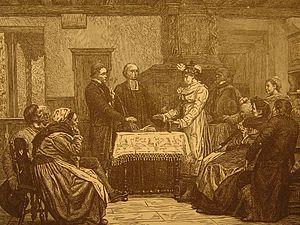
Au XVIᵉ siècle un mouvement de renouveau suscité par Luther toucha aussi l'Alsace. Rejeté par les autorités de l'Église romaine, il a conduit au protestantisme. Celui-ci s’est maintenu à travers les siècles, partageant la foi chrétienne de toujours, mais incarnant une autre manière de vivre cette foi. Le protestantisme en Alsace, bien que minoritaire, a marqué l’histoire religieuse, culturelle et sociale de la région. Il s’est manifesté, en particulier, par quelques grandes figures telles que Martin Bucer, Jean-Frédéric Oberlin et Albert Schweitzer. À côté des Églises luthérienne et réformée, reconnues par l’État, et aujourd'hui unies, il est présent aussi par un ensemble de communautés libres.